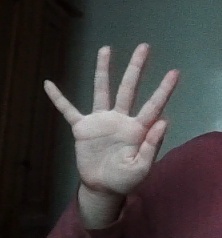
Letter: sheen